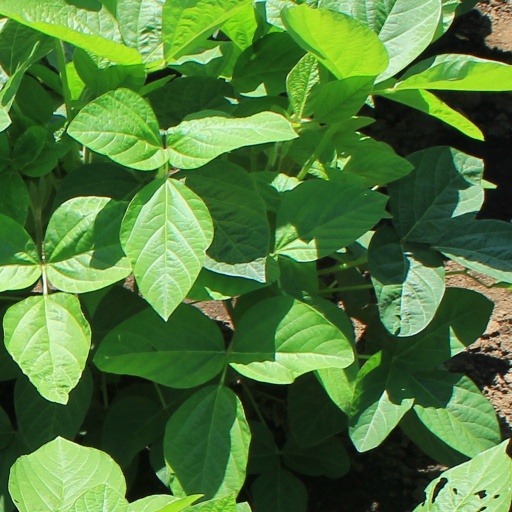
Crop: soybean